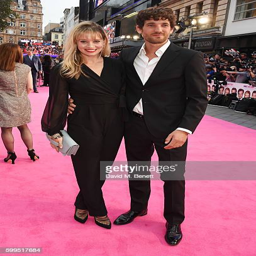
dancer and model attend the world premiere